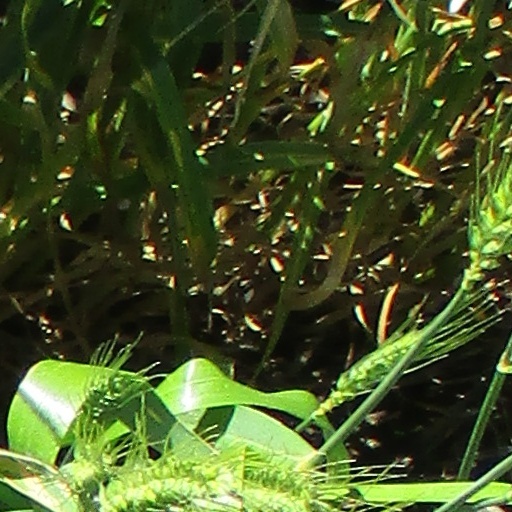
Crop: wheat